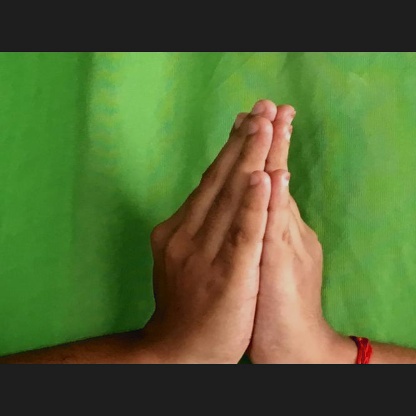
Mudra: Anjali